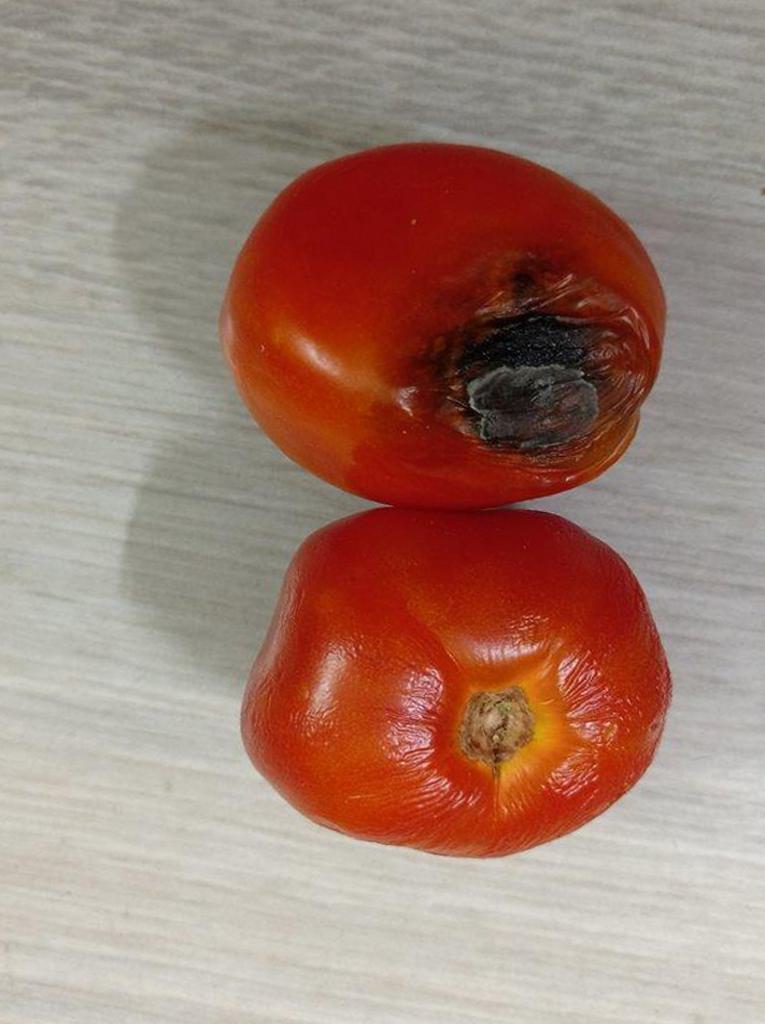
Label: Rotten